Ngọc Bích Ngân

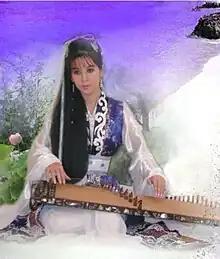
Ngọc Bích Ngân playing đàn tranh

From 1981 to 1999, Ngan started her career as singer and songwriter in Montreal where she was hailed by Thoi Bao journalist Truong Ky as "one of the Vietnamese Canadian fastest rising stars in music and art". Some of the songs she has composed in Vietnamese are: "Cung Thứ, Đàn Yêu, Giọt Buồn Thiếu Phụ, Nói Cùng Gió Xuân, Hoa Lòng Của Bé Mục Đồng, Cô Đơn, Đoàn Thanh Niên, Mộng Tuyết, Đêm Băng Giá, Chuyện Cây Thông".